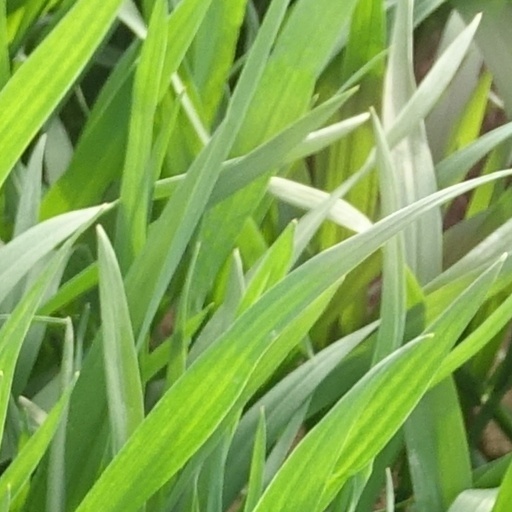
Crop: wheat